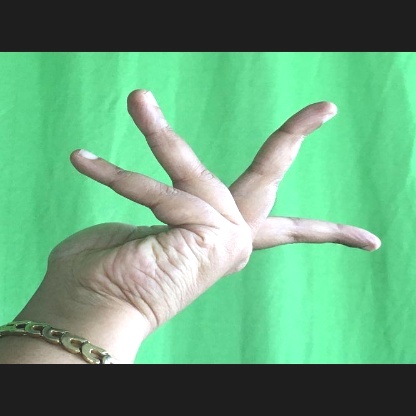
Mudra: Alapadmam